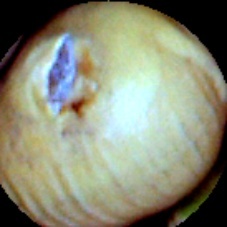
Label: Broken